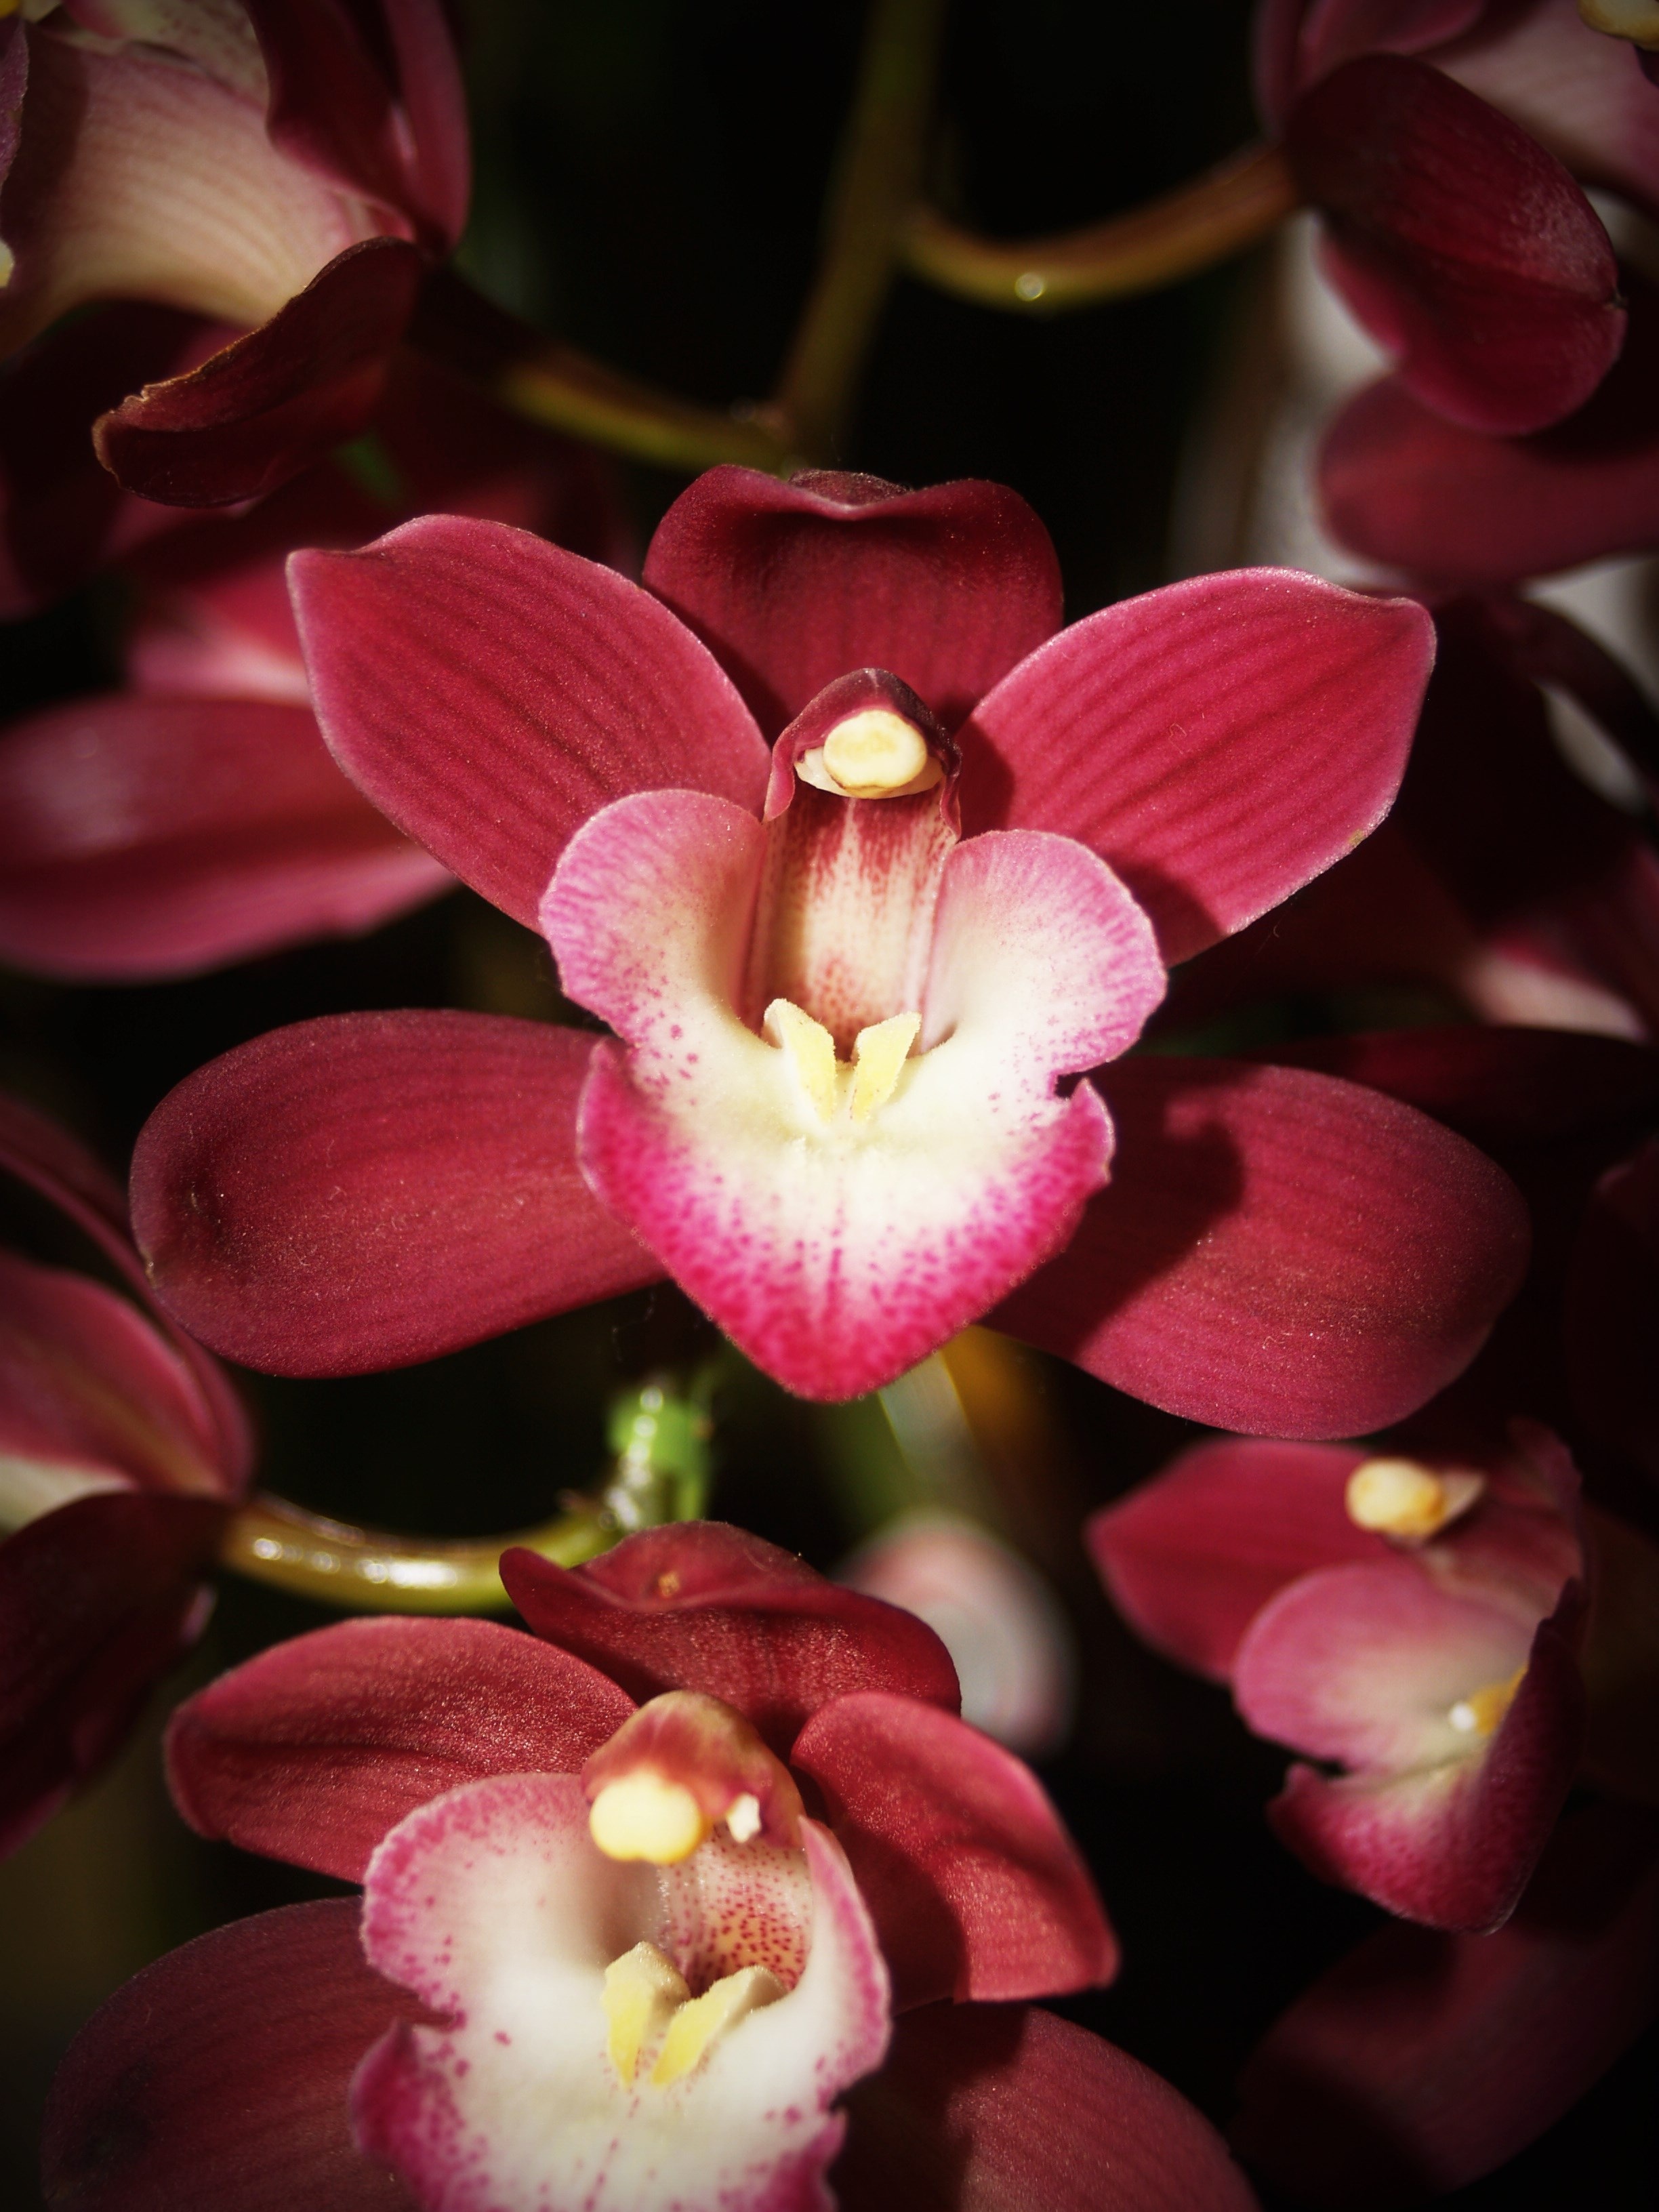
nature, blossom, growth, plant, white, flower, petal, bloom, isolated, green, red, collection, tropical, natural, fresh, botany, set, colorful, yellow, pink, flora, orchid, bright, collage, beauty, montage, vibrant, selection, macro photography, variation, flowering plant, cattleya, dendrobium, land plant, moth orchid, christmas orchid, cattleya labiata